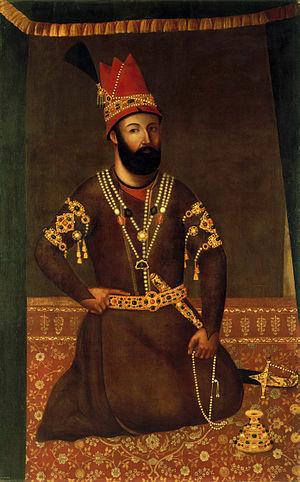
La princesse Tarakanova ou Ielizaveta Vladimirskaïa est une femme d'origine inconnue, née entre 1745 et 1753 et morte le 4 décembre 1775 à Saint-Pétersbourg dans l'Empire russe.
Cette liste présente les dirigeants de la Perse et de l'Iran.